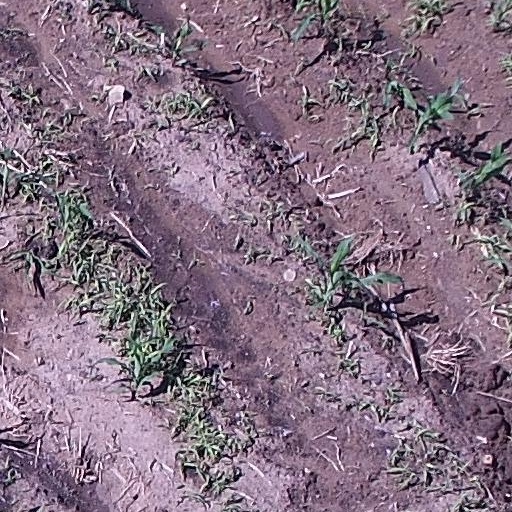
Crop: maize; corn